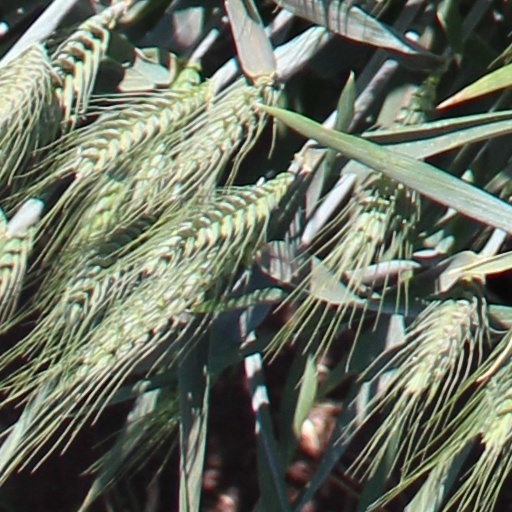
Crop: wheat